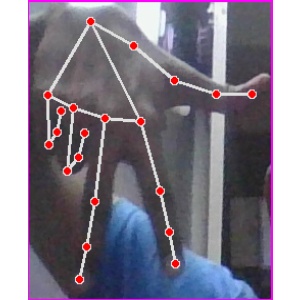
अक्षर: ग